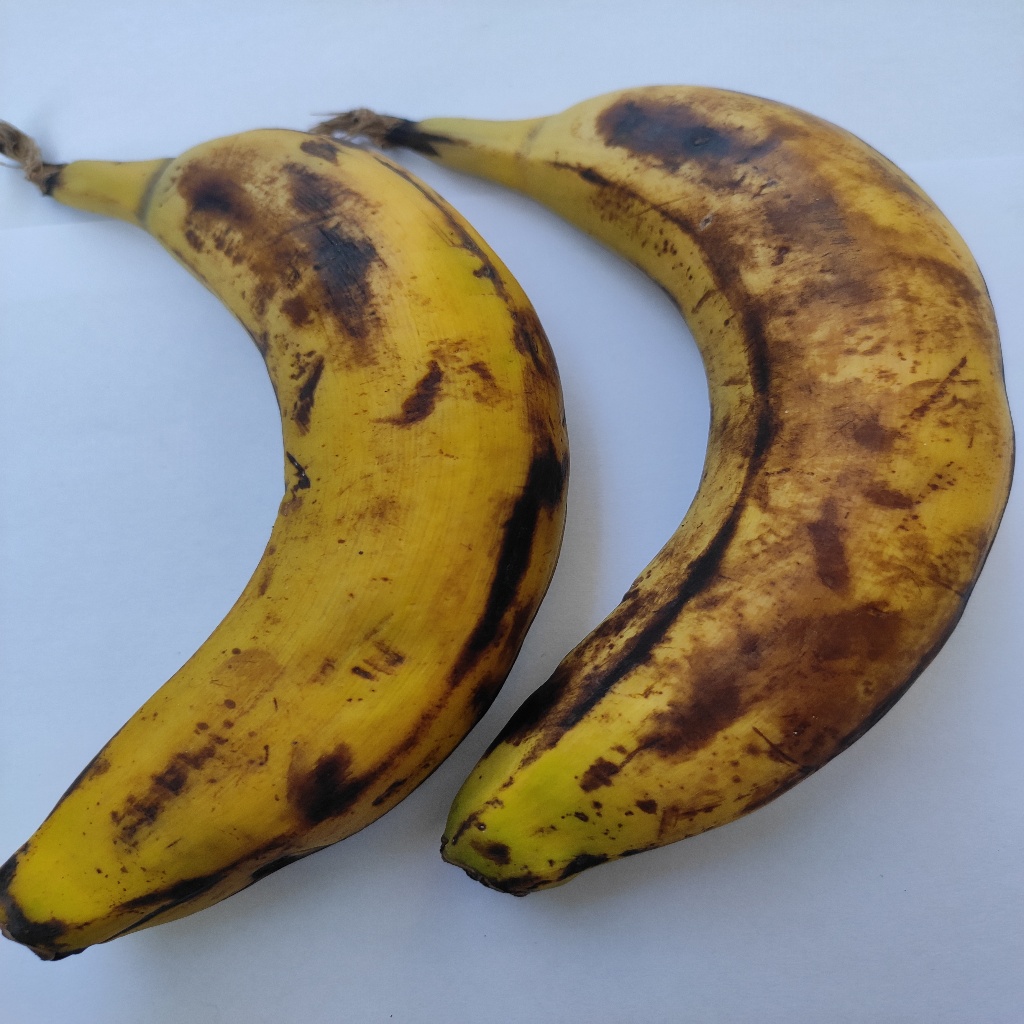
Crop: banana
Quality class: Defect